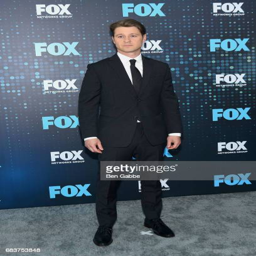
actor attends the fox upfront